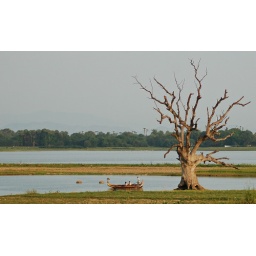
Leaf bare tree standing on the shore beside a lake; a wooden dugout transporting people passing by behind it